Peer de Silva

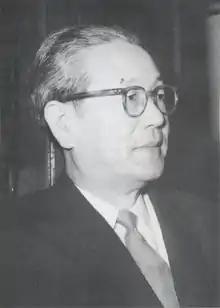
Chang Myon in 1956

After learning that de Silva desired a post in East Asia, Richard Helms then deputy chief in the Clandestine Service assigned him to Seoul as Chief of Station (COS). Syngman Rhee the president had many years before ejected the CIA wholesale from his country due to an unfortunate incident at Yong-do island. Not until 1959 was the CIA officially welcomed back into South Korea.